Tirunelveli

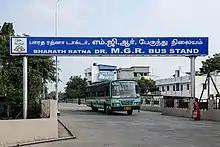
Entrance to MGR Bus Stand from NH7. Jan '22

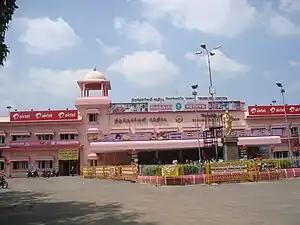
entrance of a railway station

Tirunelveli has an extensive transport network and is well-connected to other major cities by road, rail and air. The corporation maintains a total of of roads. The city has of concrete roads, of BT roads, of water-bound macadam roads, of unpaved roads and of highways. Twenty-two kilometres (fourteen miles) of highway are maintained by the State Highways Department and thirty kilometres (nineteen miles) by the National Highways Department. In 1844, a bridge was built by Colonel Horsley across the Tamirabarani River, connecting Tirunelveli to Palayamkottai. The city is located on NH 44, south of Madurai and north of Kanyakumari. NH 138 connects Palayamkottai with Tuticorin Port. Tirunelveli is also connected by major highways to Kollam, Tiruchendur, Rajapalayam, Sankarankovil, Ambasamudram and Nazareth.